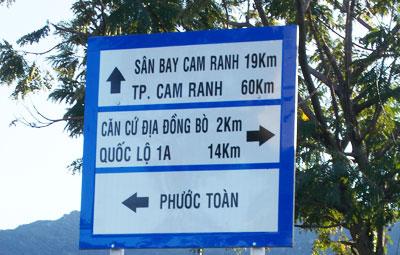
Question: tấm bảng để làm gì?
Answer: để chỉ phương hướng